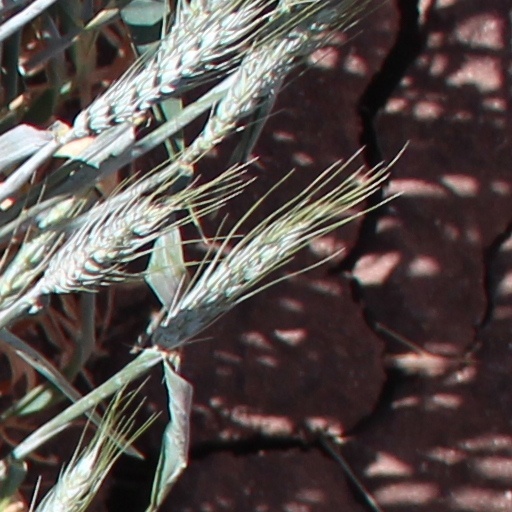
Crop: wheat